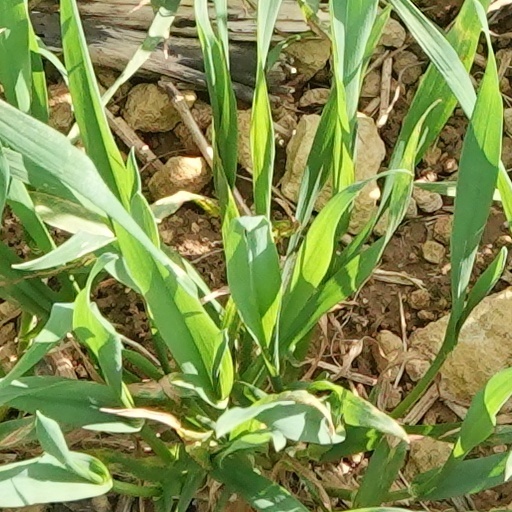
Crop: wheat